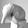
ASL letter: Q